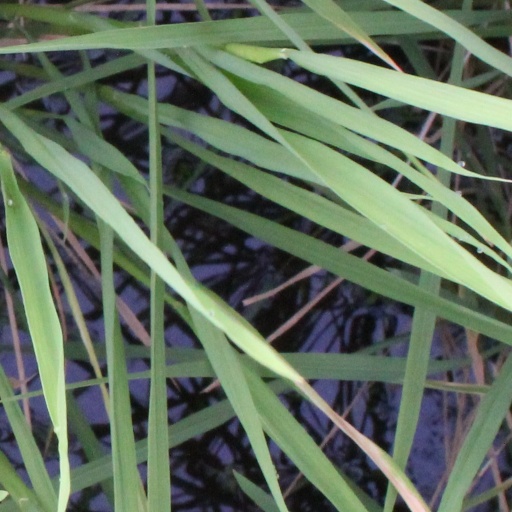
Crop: rice